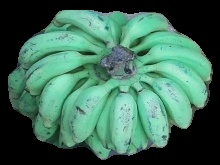
Variety: elakki-bale
Grade: grade3